All Rounder (1998 film)

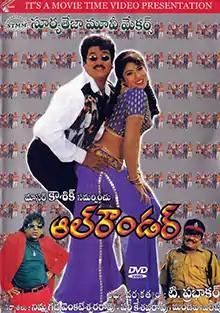
DVD cover

All Rounder is a 1998 Telugu-language comedy film, produced by Nimmagadda Venkateswara Rao, Palli Kesava Rao and Mandava Suresh under the Surya Teja Movie Makers banner and directed by T. Prabhakar. It stars Rajendra Prasad, Sanghavi and music composed by Veena Paani. The film was recorded as a "flop" at the box office.